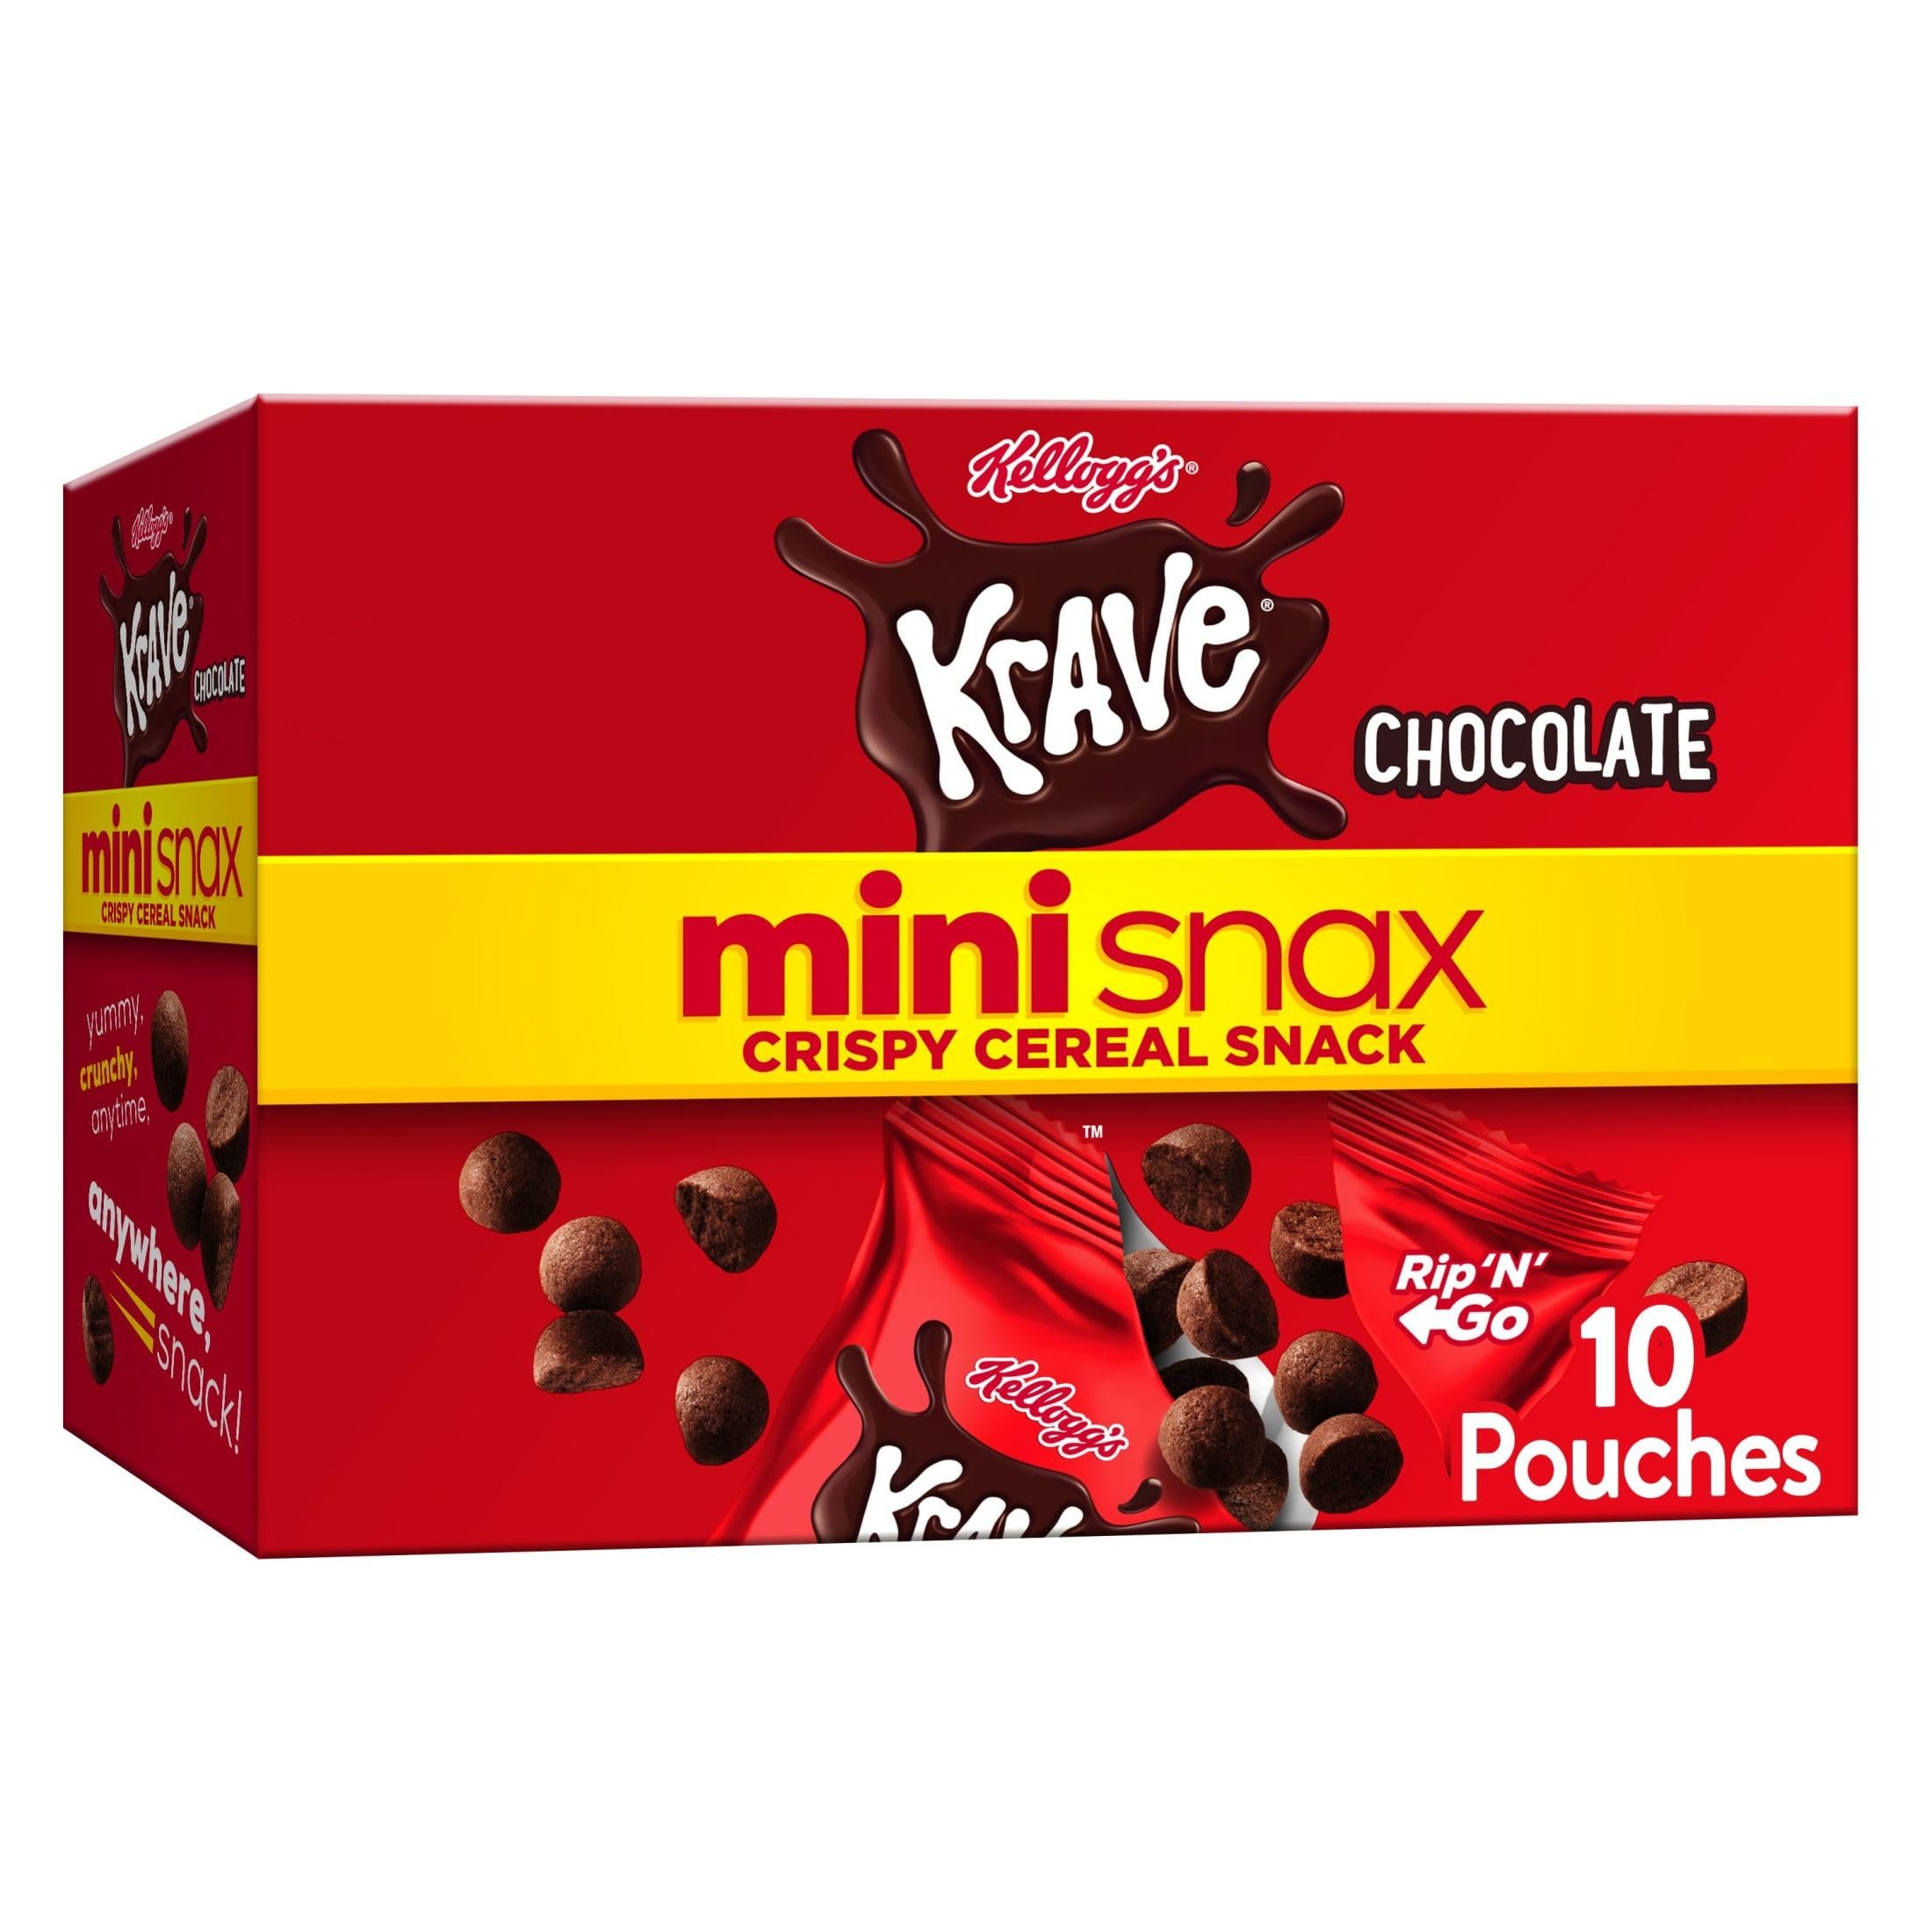
Item Name: Kellogg's Krave Mini Snax Crispy Cereal Snacks, Kids Snacks, Lunch Snacks, Chocolate, 9.5oz Box (10 Pouches)
Bullet Point 1: Yummy, crunchy, anytime, anywhere snack; These chocolatey mini pieces are inspired from delicious Kellogg's Krave cereal
Bullet Point 2: Crispy, chocolatey mini snacks shaped in bites of chocolatey bliss; Great for chocolate cravings; Perfect for kids and adults
Bullet Point 3: An anytime, anywhere snack; Kosher Dairy; Contains milk, wheat, and soy ingredients
Bullet Point 4: Delicious on the go with easy open pouches, enjoy this cereal snack on road trips, in lunch boxes, as a work snack, or for your next chocolate craving
Bullet Point 5: Includes 1, 9.5oz box containing 10 pouches of Kellogg's Krave Mini Snax crispy cereal snacks; Packaged for freshness and great taste
Value: 9.5
Unit: Ounce

Price: 9.8